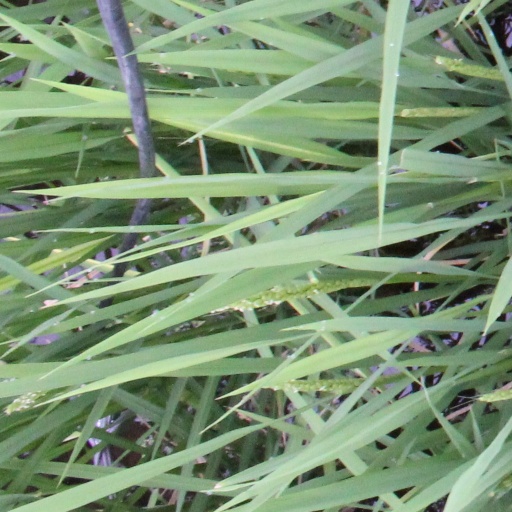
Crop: rice